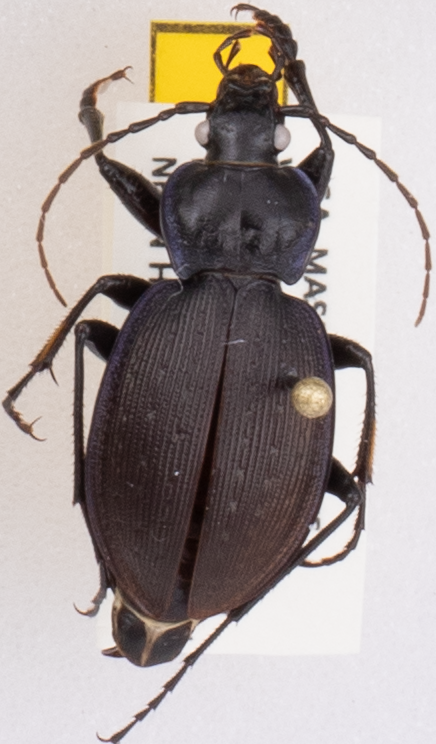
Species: Carabus goryi
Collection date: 2019-07-16
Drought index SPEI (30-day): -0.008
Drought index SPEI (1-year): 2.09
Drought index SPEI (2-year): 2.09